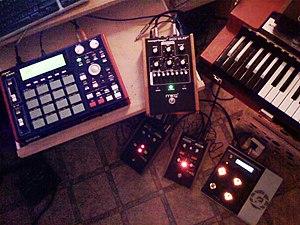
Une pédale d'effet est un petit appareil électronique contrôlable au pied servant à appliquer un effet au son émis par un instrument de musique amplifié. Ce format est apprécié sur scène pour sa petite taille, et pour la possibilité d'être contrôlé tout en jouant de son instrument. La première pédale d'effet est créée en 1962 et depuis de très nombreux effets audio ont été intégrés dans des pédales, tels que la distorsion, le chorus, le delay ou le trémolo. Les pédales sont aujourd'hui très populaires, certains auteurs évoquant même un « âge d'or » des pédales d'effet à partir des années 2000.